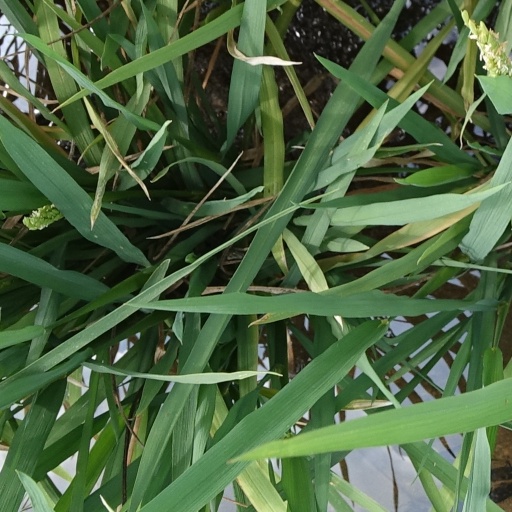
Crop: rice